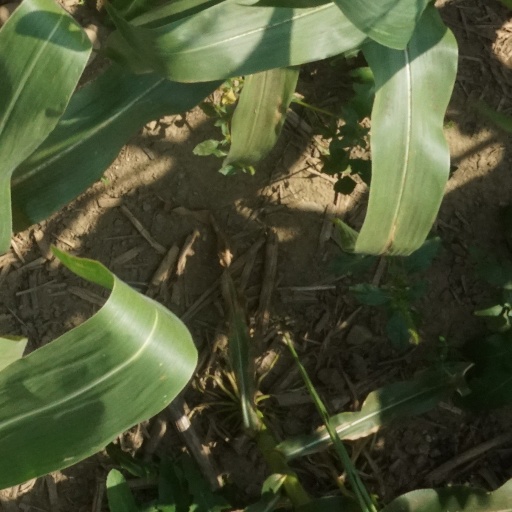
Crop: maize; corn